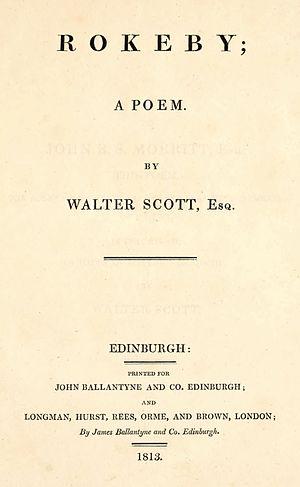
Rokeby est un poème narratif en six chants, de Walter Scott. Son action est située à Teesdale au cours de la Guerre Civile anglaise.